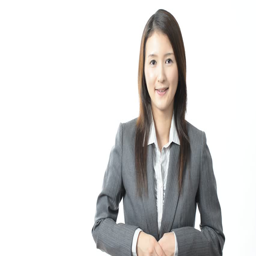
business woman showing something on the palm of her hand